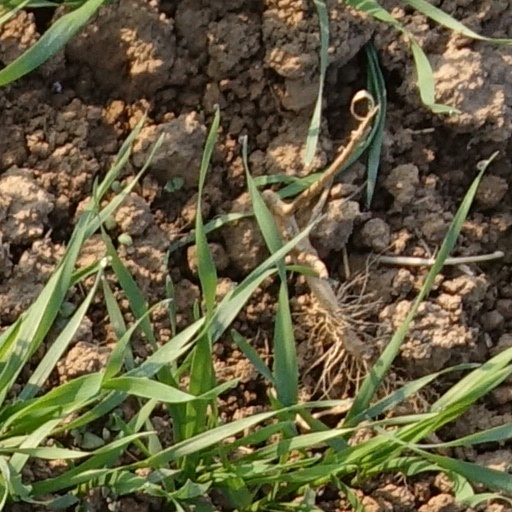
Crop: wheat